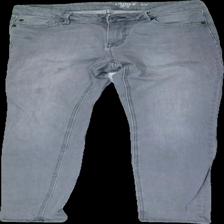
View: front
Type: Jeans
Category: Ladies
Brand: Lindex
Colors: Grey
Material: 58% cotton 42% viscose
Cut: Regular
Size: 40
Season: All
Trend: Denim
Stains: Minor
Damage: fläck
Damage location: middle left
Price range: 50-100
Recommended usage: Reuse
Description: grå jeans med liten fläck fram